Vickers Vildebeest

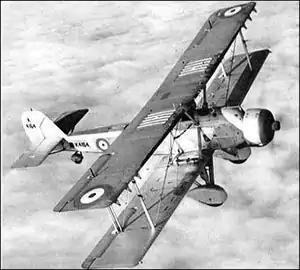
Vickers Vildebeest

The Vickers Vildebeest and the similar Vickers Vincent are single-engined British biplanes designed and built by Vickers and used as light bombers, torpedo bombers and in army cooperation roles. First flown in 1928, they remained in service at the start of the Second World War, with the last Vildebeests flying against Japanese forces over Singapore and Java in 1942.